Traffic congestion

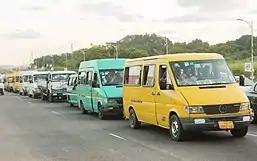

Road rage is aggressive or angry behavior by a driver of an automobile or other motor vehicle. Such behavior might include rude gestures, verbal insults, deliberately driving in an unsafe or threatening manner, or making threats. Road rage can lead to altercations, assaults, and collisions which result in injuries and even deaths. It can be thought of as an extreme case of aggressive driving.